Brisson, Ontario

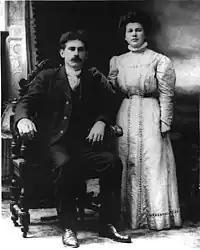
Parfait Brisson - Aurore Nadeau 1908

Brisson is a small place at the intersection of St Guillaume Rd and Route 200 near Embrun in Russell Township, Ontario, Canada. It was the location of the general store of Parfait Brisson with a post office. Although still marked on some maps and still listed as a locality by Statistics Canada, the community no longer exists, and is not recognized by the township of Russell. Brisson had its own post office from 1907 to 1918. Parfait Brisson was the first postmaster from 1907 to 1916 followed by Arthur Bergeron.